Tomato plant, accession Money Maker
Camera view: tilt-top (135 deg); turntable rotation: 0 degrees
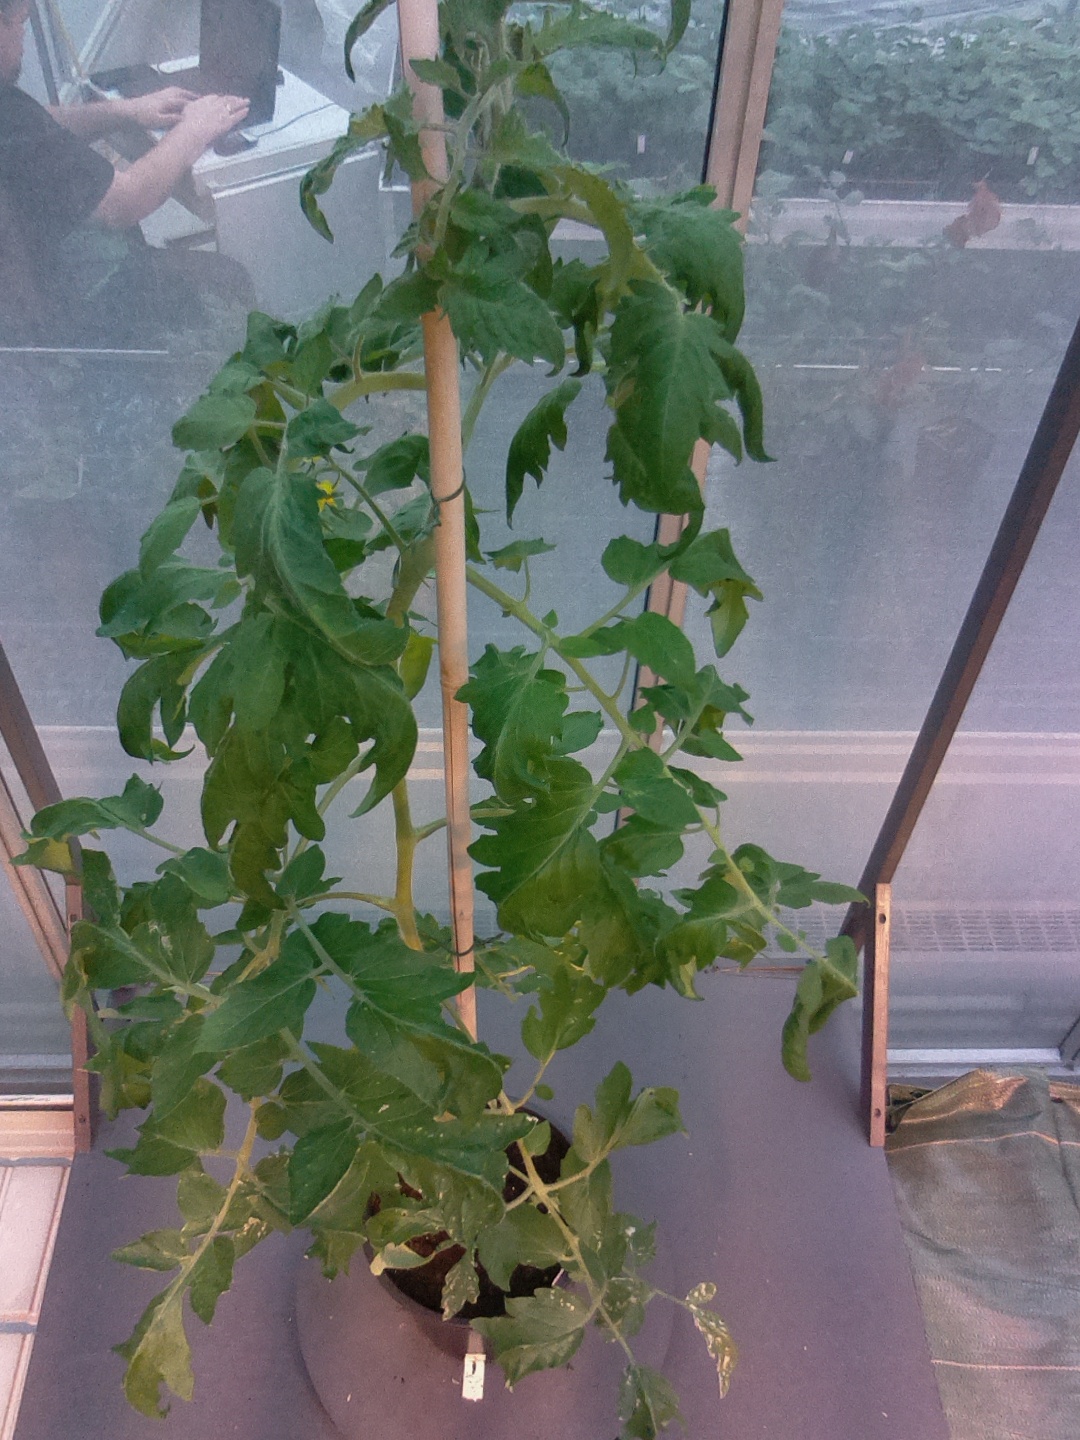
BBCH growth stage 63: 30%-40% of flowers open